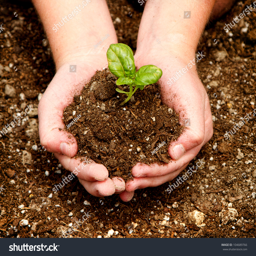
a child holding a seedling in dirt in their hands .